Elsemarie Bjellqvist

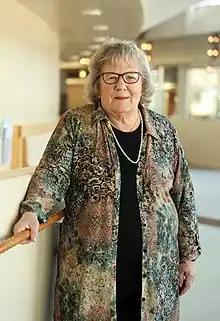
Bjellqvist in 2022.

Elsemarie Bjellqvist (born 4 January 1944) is a Swedish Social Democratic politician who has been a Member of the Riksdag since 2021.